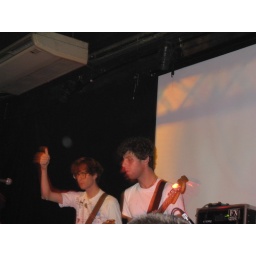
the whitest boy alive in UK@hoxton bar